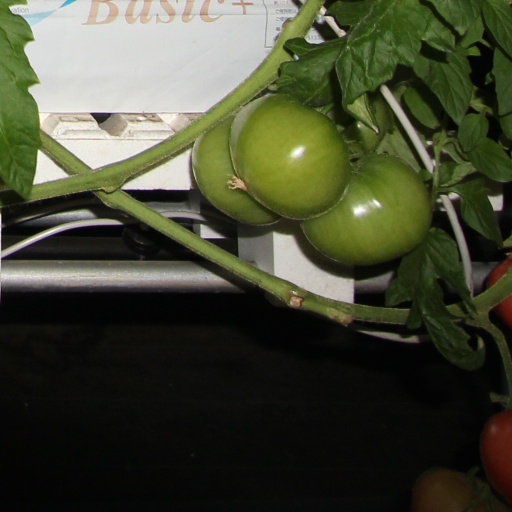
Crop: tomato